The SpongeBob SquarePants Movie

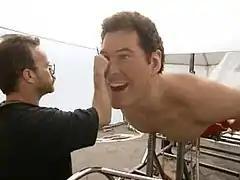
The crew built a larger-than-life replica of David Hasselhoff as his double in filming the fight scene with Dennis.

David Hasselhoff made a cameo in the live-action scenes, offering SpongeBob and Patrick a ride to Bikini Bottom. The scene was originally written before consulting Hasselhoff. Hillenburg was pleased with the storyboards; Lead storyboard artist Sherm Cohen said, "He had been wrestling with the ending for quite a while, and finally he was ready to pitch his ideas to some of the other board artists." Hillenburg was counting on casting Hasselhoff, and the first question he asked him was "So, do we have Hasselhoff?" He replied "No", with a grin. Hasselhoff eventually agreed, before seeing the script. Hillenburg said about the actor, "He's a great guy. ... He was great at making fun of himself."